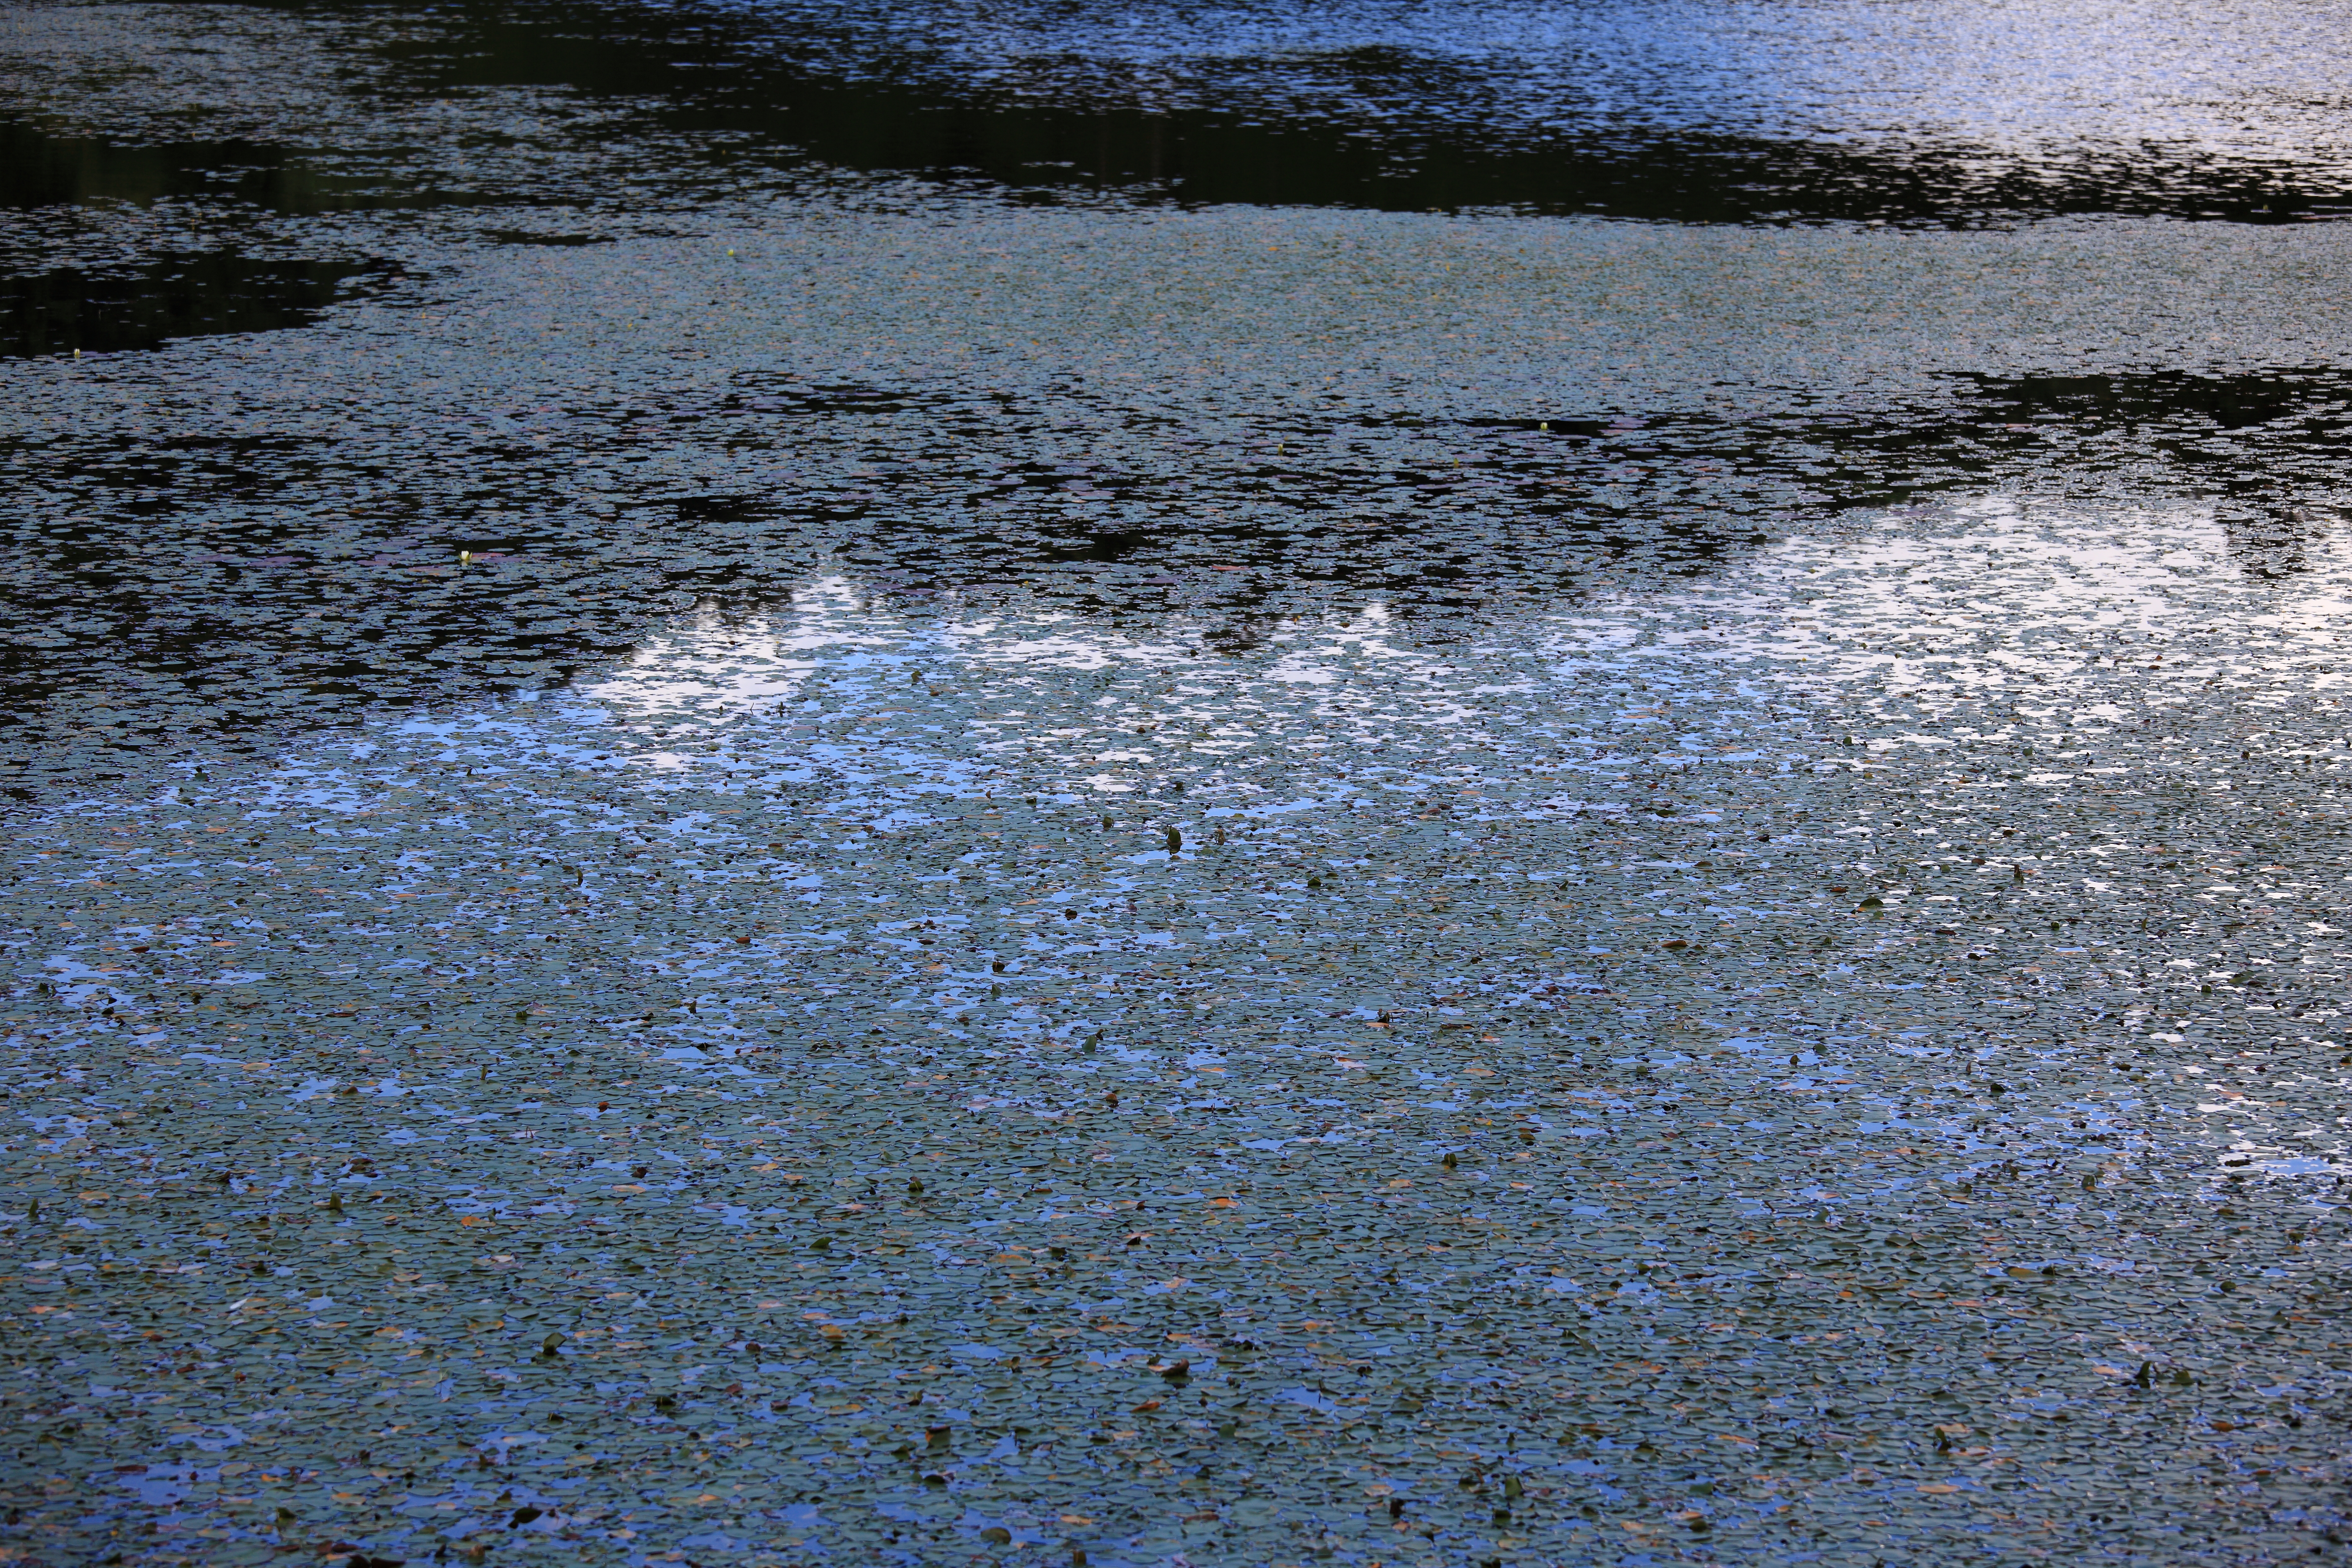
sea, coast, water, rock, ocean, horizon, sunlight, shore, wave, lake, frost, ice, reflection, high, body of water, wetland, 5d, hires, markii, hi, res, resolution, tundra, mudflat, wind wave